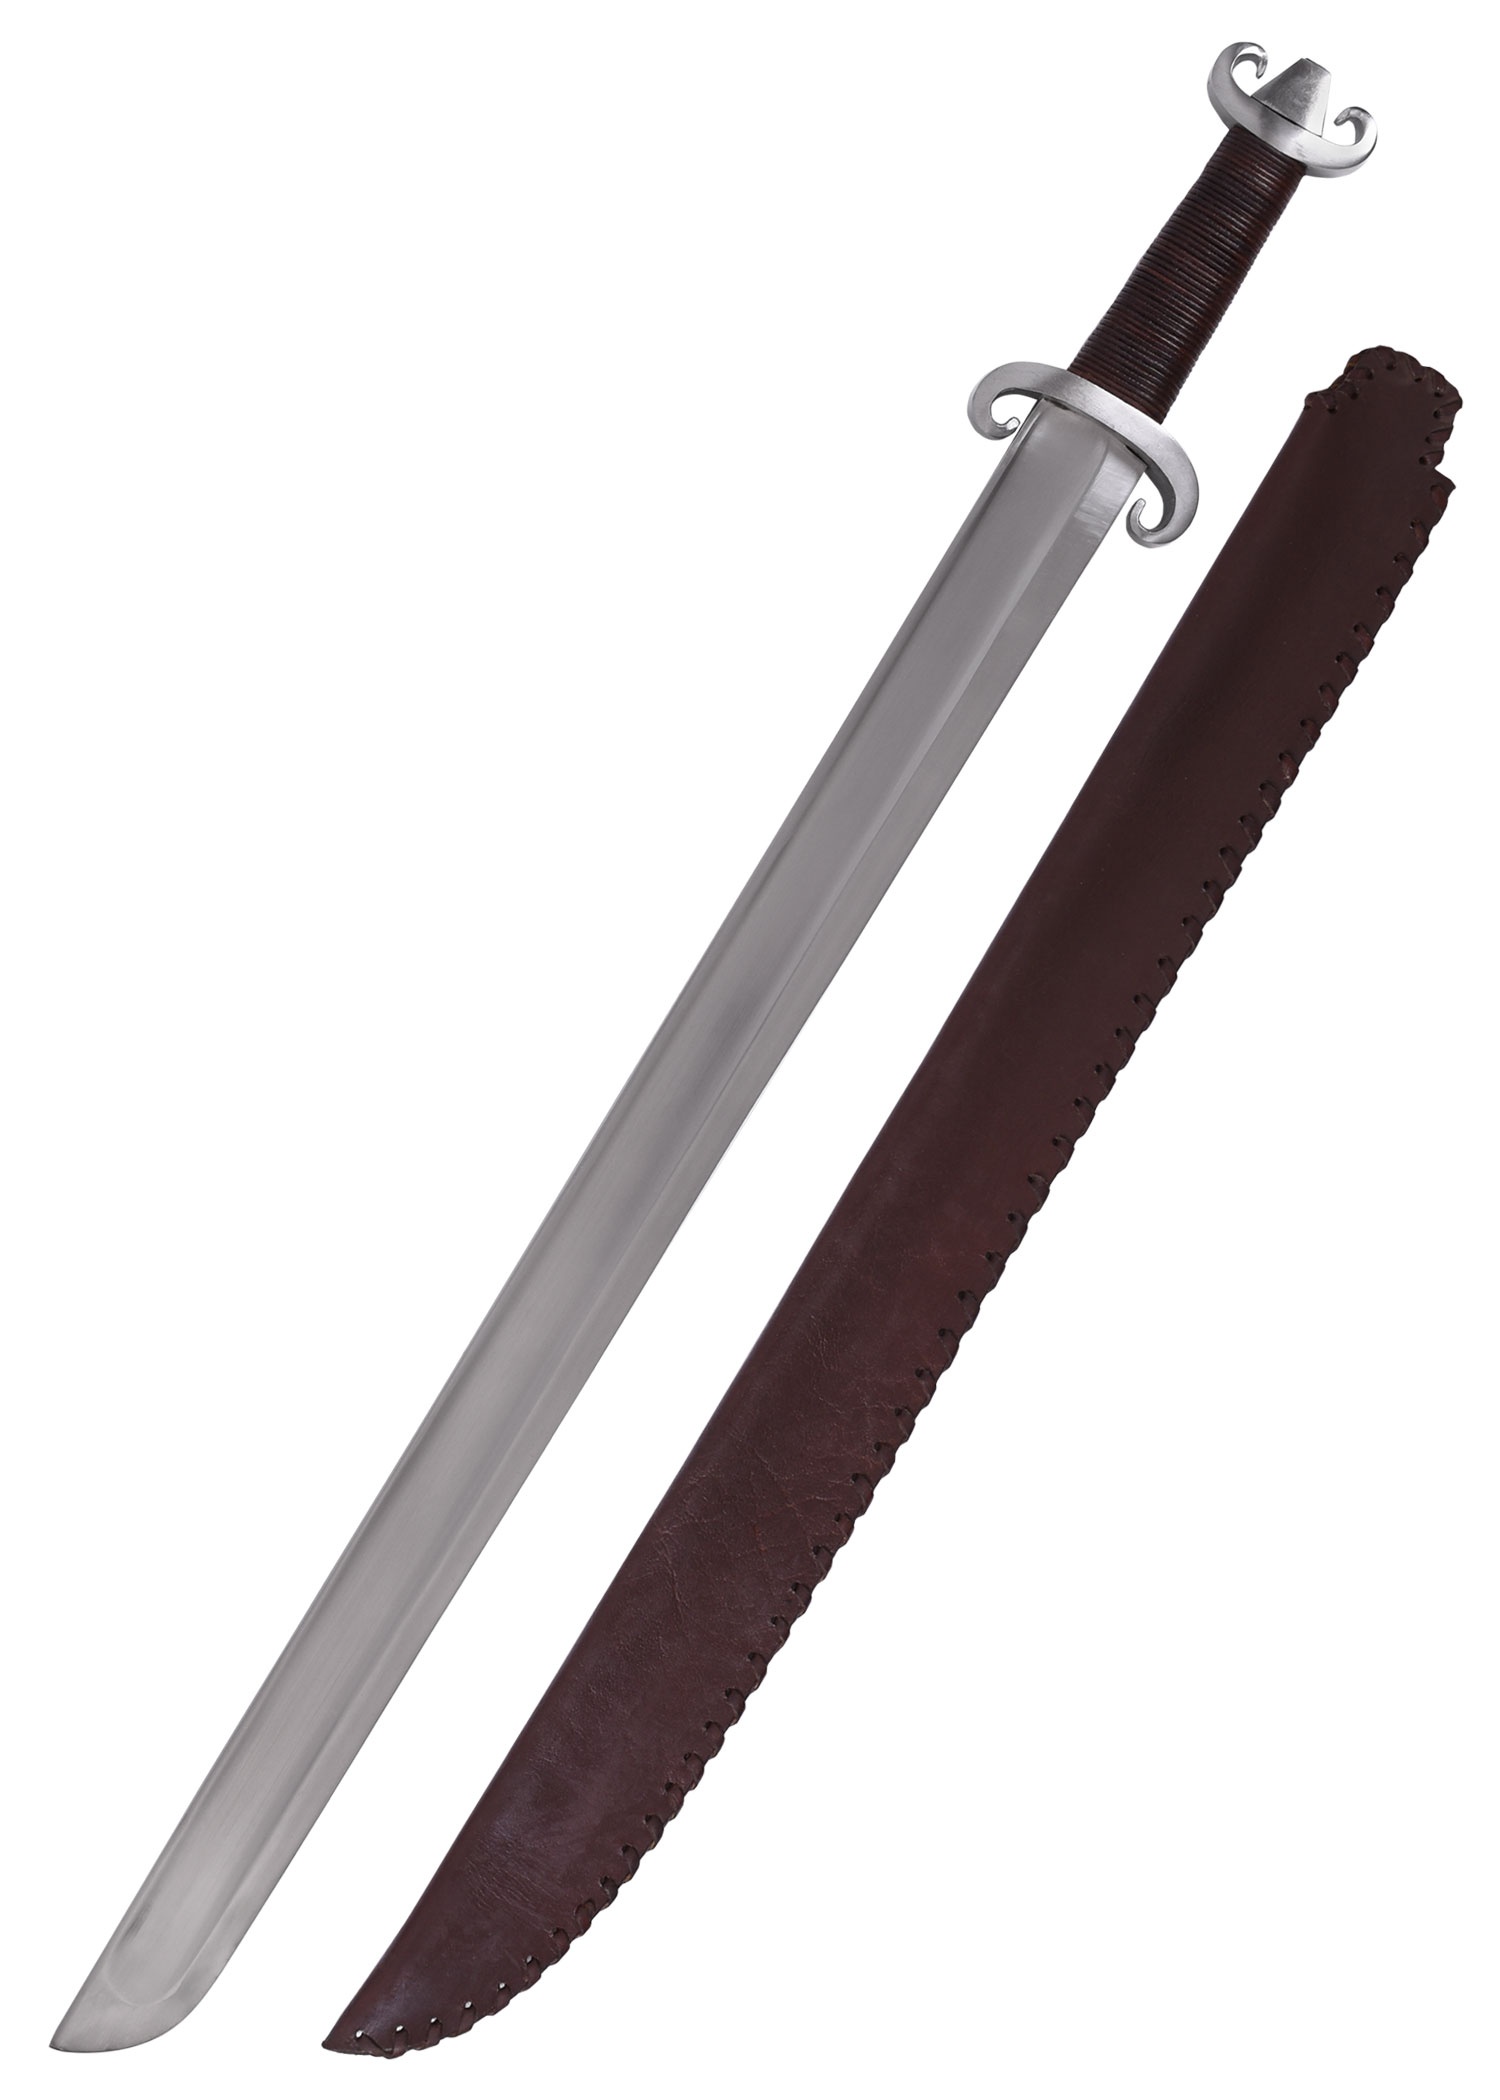
Sax (Seax) Largo Vikingo, Peterson Tipo G, Con Funda De Cuero
Brand: BTT
Regálate Sax (Seax) Largo Vikingo, Peterson Tipo G, Con Funda De Cuero Sax (Seax) largo vikingo, peterson tipo g, con funda de cuero Debido a su longitud total de 82 cm, este cuchillo Sax (Seax) de la época vikinga (también llamado skramasax ) se puede clasificar más bien como una espada. tiene una hoja de acero para resortes en45 roma y de un solo filo con un dorso fuerte y punta puntiaguda. la espiga de la hoja de longitud completa está remachada al pomo de manera estable. en los dos tercios superiores de la hoja, a lo largo del lomo, hay una ranura particularmente ancha que termina justo antes de la punta de la hoja. el mango de madera está bien envuelto con una fina correa de cuero marrón. Lo que distingue a esta espada de una mano de principios de la edad media entre la multitud es la forma poco convencional de su guarda cruzada y su pomo. las espadas vikingas clasificadas como petersen tipo g son un grupo muy pequeño de espadas raras, menos comunes y en su mayoría de un solo filo. se caracterizan por un elemento protector inferior y un elemento protector superior o pomo, que generalmente tienen extremos cónicos que están retorcidos en espirales simétricas y apuntan en dirección opuesta al mango. dado que hasta el momento sólo se conocen unos pocos hallazgos, sigue siendo bastante difícil hacer afirmaciones fiables sobre la datación exacta y la distribución de este tipo de espada. sin embargo, basándose en los pocos ejemplos supervivientes (o fragmentos de los mismos), los expertos se inclinan a creer que las espadas tipo g se originaron en la noruega de los siglos ix y x. siglo tiene. El Sax (Seax) largo viking se entrega con una funda robusta y de alta calidad hecha de cuero marrón con hermosas y duraderas costuras trenzadas. Esta espada vikinga está diseñada como pieza de colección u objeto decorativo, pero también es ideal como accesorio (por ejemplo, para completar tu disfraz) y hará que tu transformación en un orgulloso guerrero nórdico sea simplemente perfecta. Detalles: - Hoja de acero para muelles en45 (acero al carbono, no inoxidable), guarda y pomo de acero, mango de madera con revestimiento de cuero - Longitud total: aprox. 82 cm - Longitud de la hoja: aprox. 67 cm - Longitud del mango: aprox. 15 cm (sección del mango aprox. 10 cm) - Ancho máximo de la hoja: aprox. 4,5 cm. - Grosor de la hoja: aprox. 4 mm (borde de impacto aprox. 1,5 a 2 mm) - Centro de gravedad: aprox. 14,5 cm delante del protector - Incluye funda de cuero - Peso sin funda: aprox. 1,04 kg - Peso con funda: aprox. 1,29 kg Las especificaciones anteriores pueden variar ligeramente de un espécimen a otro. El acero utilizado aquí no es inoxidable y puede mostrar ligeros signos de corrosión. recomendamos cuidar la hoja con regularidad, por ejemplo con ballistol, un aceite universal ideal para conservar productos de acero. En Tienda Medieval contamos con miles de productos medievales y de otras épocas. Descúbrelos!
Category: Arts & Entertainment > Hobbies & Creative Arts > Collectibles > Collectible Weapons > Collectible Swords > Fantasy Collectible Swords